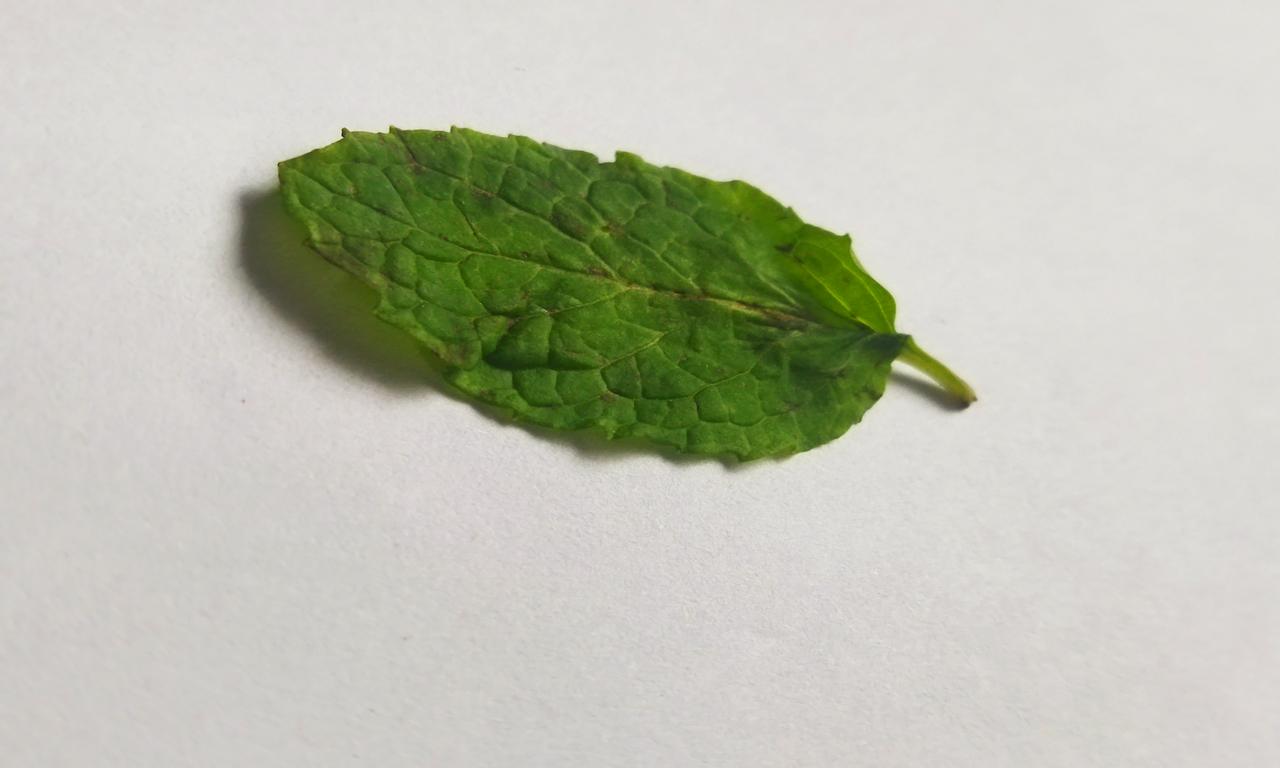
Label: Fresh